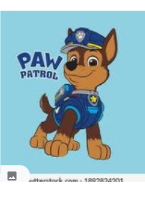
Portrait style: Cartoon Portrait